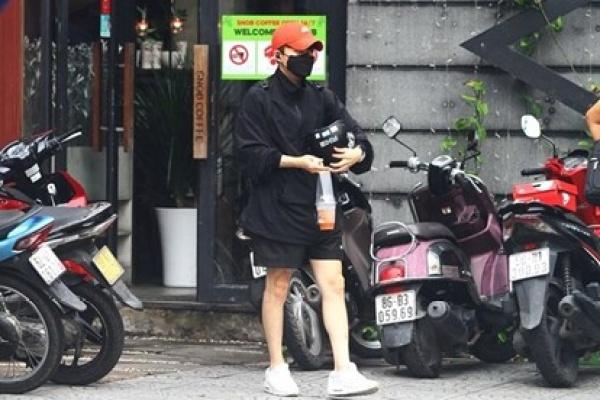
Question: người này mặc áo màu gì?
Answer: người này mặc áo màu đen